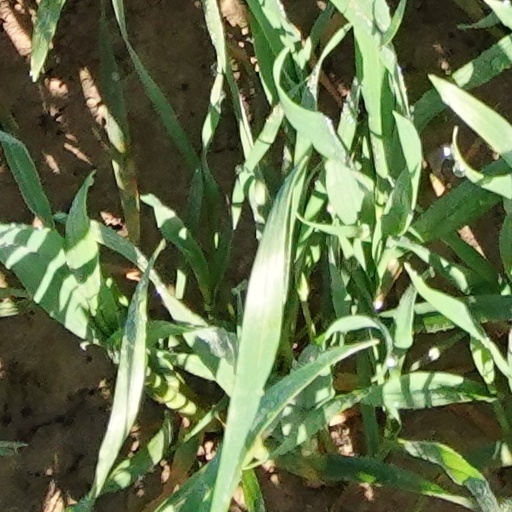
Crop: wheat